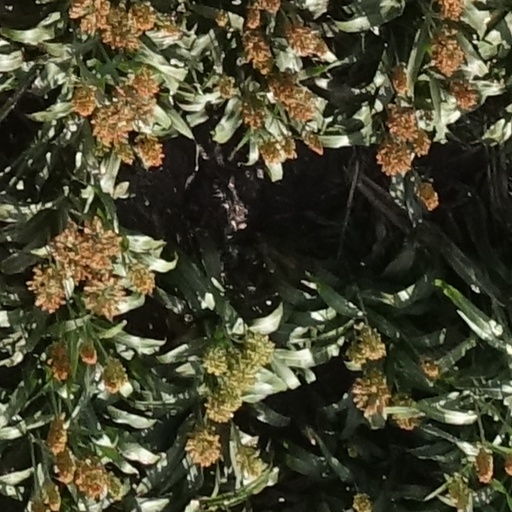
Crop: sorghum